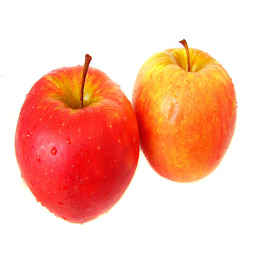
Label: Apple